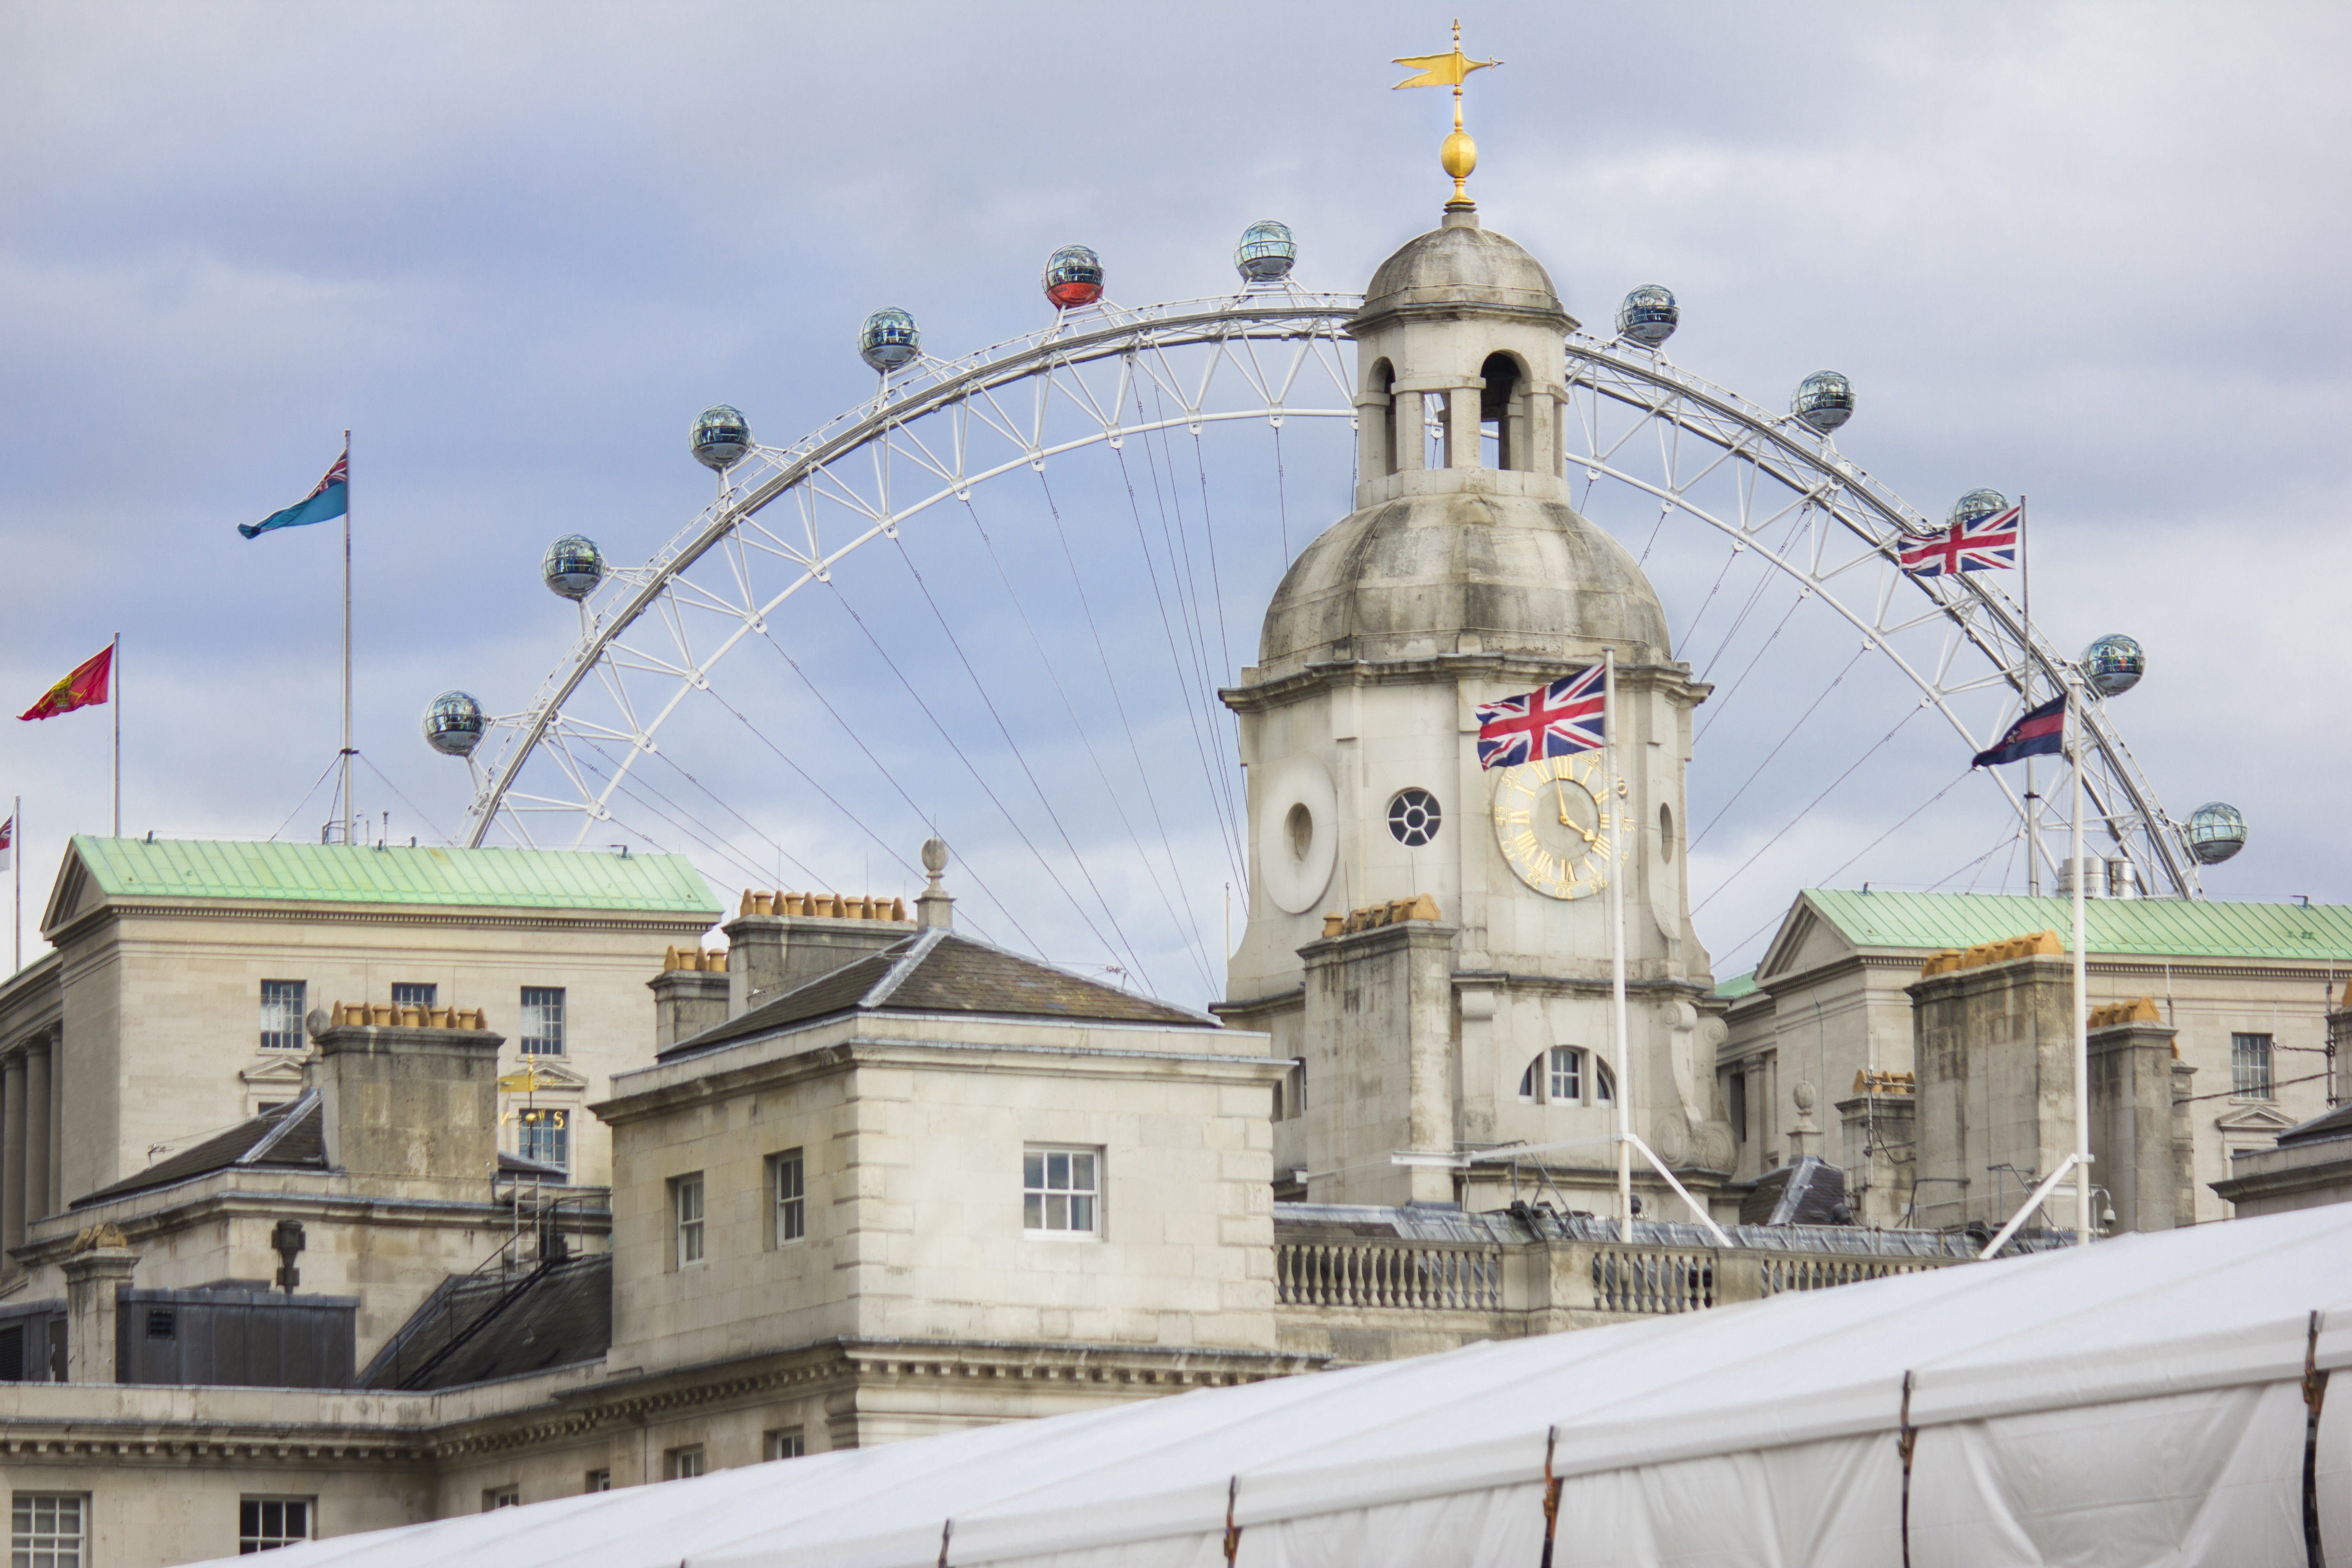
landscape, horizon, architecture, building, tower, landmark, london, dome